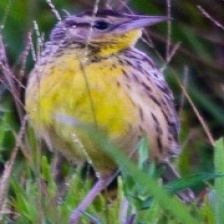
Species: EASTERN MEADOWLARK
Scientific name: STURNELLA MAGNA